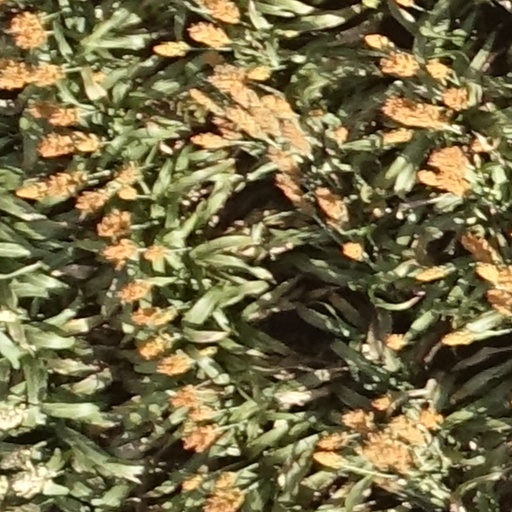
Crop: sorghum